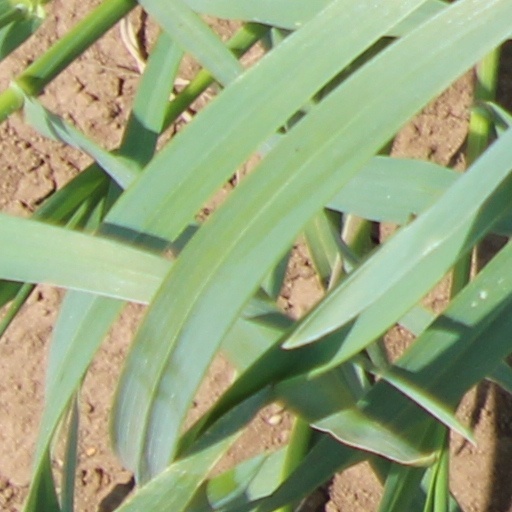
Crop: wheat